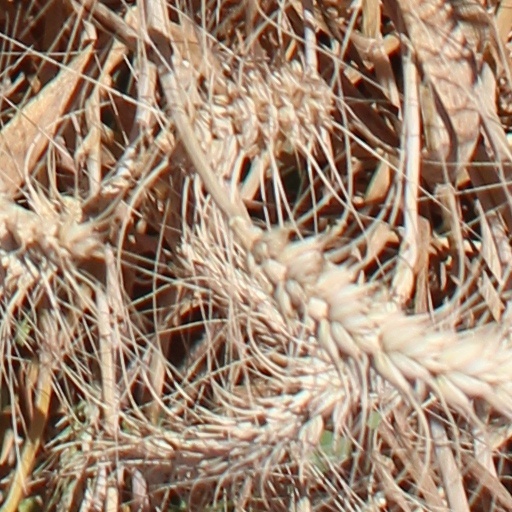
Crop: wheat